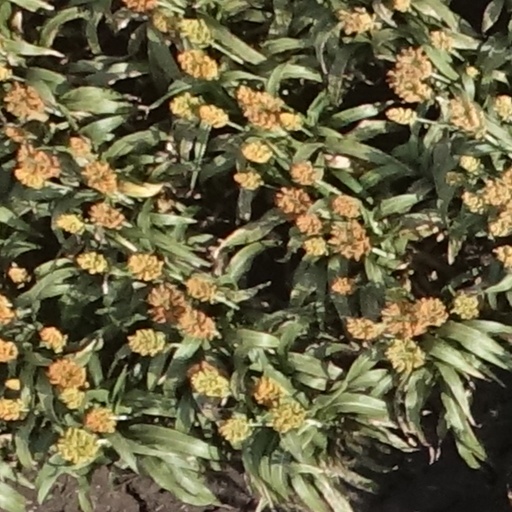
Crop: sorghum